Maratha–Portuguese War (1683–1684)

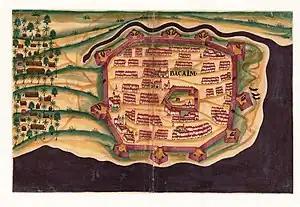
The Portuguese fortress of Bassein.

Between April and May 1683, the Marathas invaded Portuguese Konkan in the north and plundered Portuguese-controlled towns and villages at Dahanu, Asheri, Trapor, & Vasai (Bassein). Sambhaji's Peshwa Nilopant Pingle devastated, plundered and occupied 40 miles of Portuguese territory including the villages of Chembur, Talode, Kolve, Mahim, Dantore & Sargaon. Mahrattas also temporarily occupied some forts around Bassein and Damaon.